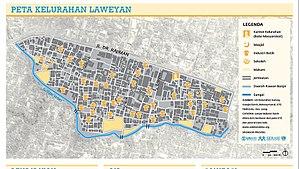
Plan du kelurahan (village administratif) de Laweyan dans le kecamatan (district) du même nom à Surakarta, Java central, Indonésie
Laweyan est un kecamatan de la kota de Surakarta dans la province indonésienne de Java central.